Tililing

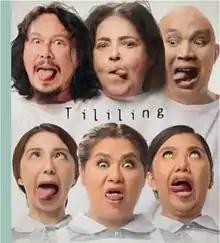
Portion of the original poster which was subject to controversy due to being perceived as perpetuating stigma and negative stereotypes related to mental health.

The initial film poster in early 2021 for "Tililing" featuring the characters making funny faces drew negative reception. The Commission on Human Rights believed that the poster promotes stigma and negative stereotypes of people experiencing mental health issues. The Psychological Association of the Philippines released a statement urging for responsible portrayal of mental health in media."Tililing" was perceived to be a film made at the expense of people experiencing mental health issues but director Daryll Yap assured that the production team is "together" with mental health advocates when they made the film. A new film poster was later released. Actress Liza Soberano posted on X (formerly Twitter) about mental health.